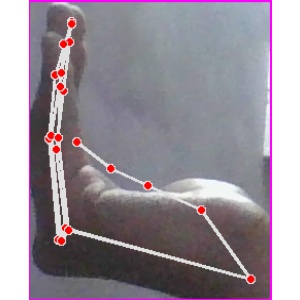
अक्षर: स